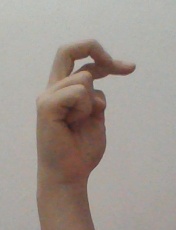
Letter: zay